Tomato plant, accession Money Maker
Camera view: horizontal (90 deg, fisheye); turntable rotation: 150 degrees
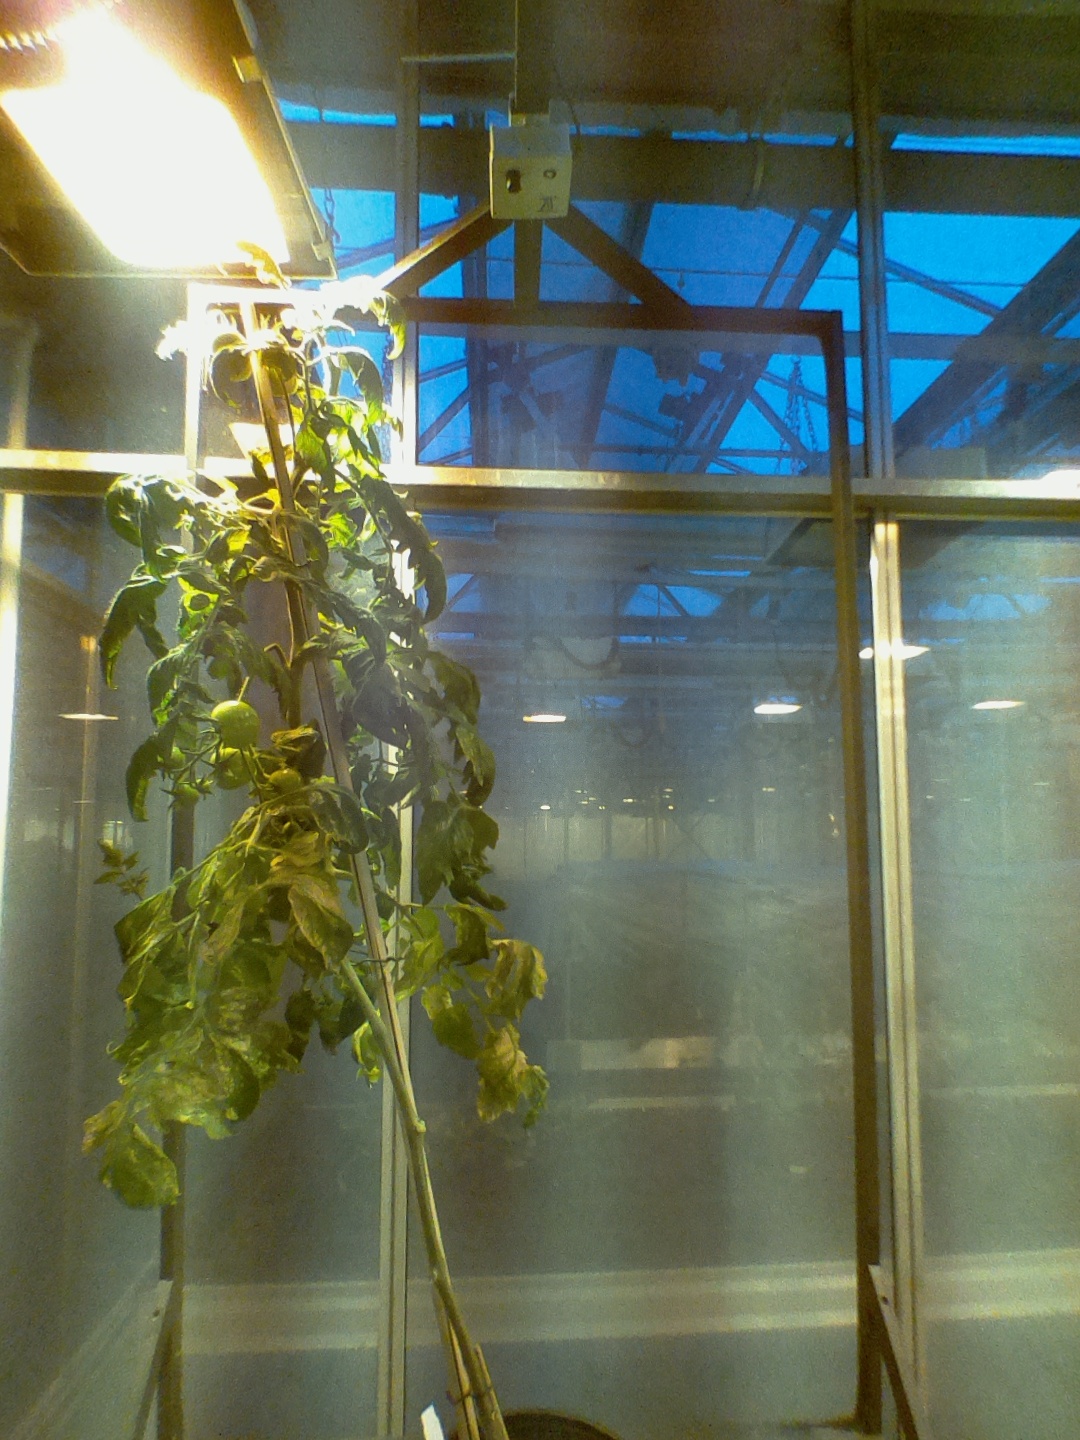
BBCH growth stage 74: 40%-50% of final fruit size